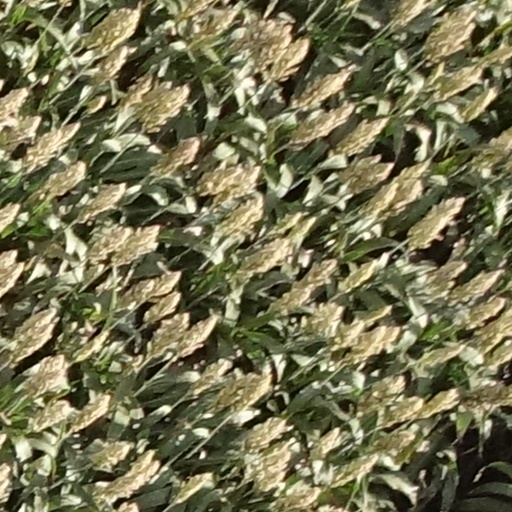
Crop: sorghum